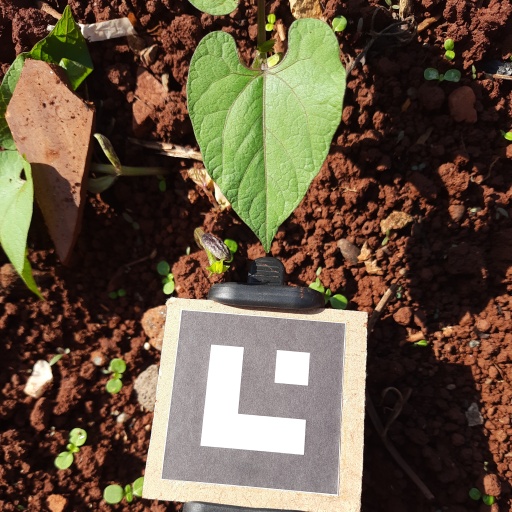
Observations: flat surface, no eating holes, under sunlight